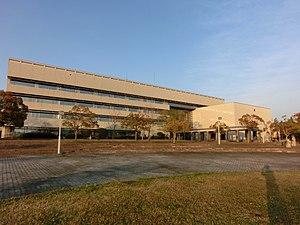
Nabari est une ville située dans la préfecture de Mie, au Japon.